Dekhmeh Rawansar

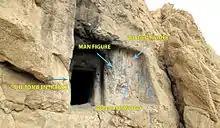

The old part of the town is built at the foot of the isolated rock of Qola, into its northeastern face the tomb is cut, looking out over the plain and the Weshkaro seasonal river. An area was smoothed to form a vertical facade with a narrow ledge at its foot; and at one side of this facade a rectangular doorway was made, probably to be closed by a single slab of stone. This leads directly into the tomb chamber, which is roughly square and quite plain, there is nothing to indicate how the dead were disposed of in it, but it is large enough to have held several coffins or numerous receptacles for bones. Outside there are carvings in the smoothed area, but are badly weathered. These reliefs consist of a weathered human figure that standing close to the door and his face is toward right. Above is a man on a winged disk that faces left. Under this winged figure there is a parallelogram diagonally laid and divided by 12 longitudinal lines which interpreted by Calmeyer as wood fuel. Above the tomb the cliff is almost sheer, but from below it is accessible. No attempt has been made to smooth away the rock; and this may indicate that it was a family tomb, used repeatedly. Based on its architecture it can be dated to the Achaemenid period, probably after the reign of Darius I.The tomb has been damaged by fire and graffiti during recent years.